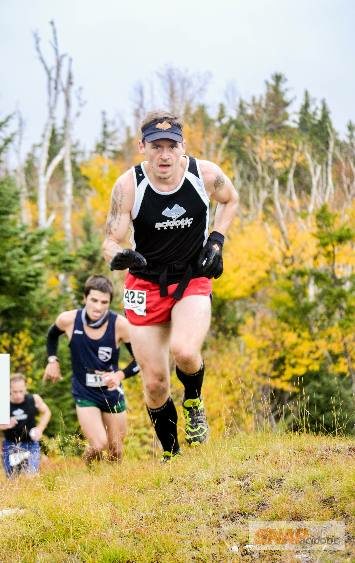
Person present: Yes